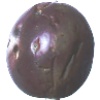
Label: Passion Fruit 1